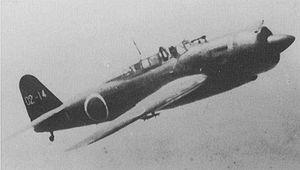
Le Yokosuka D4Y Suisei était un bombardier en piqué de la Marine Impériale Japonaise. Les Alliés lui attribuèrent le nom de code Judy. Le D4Y était l'un des bombardiers en piqué les plus rapides de son époque et cela durant toute la Seconde Guerre mondiale. Seuls des retards de développement ont gêné sa mise en service, au profit de son prédécesseur, le robuste mais lent Aichi D3A qui resta en activité jusqu'à la fin de la guerre. En dépit de son utilisation limitée, la vitesse et l'autonomie du D4Y était appréciée aussi pour les missions de reconnaissance ou kamikazes.